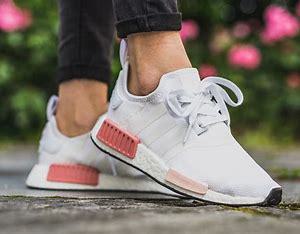
Brand: Adidas
Model: NMD_R1